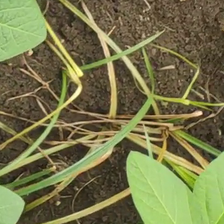
Weed species: Lavhala_(Cyperus_Rotundus)